USS Enterprise (CVN-65)

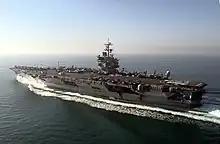
Aircraft carrier steaming away from camera in open sea. On deck is a large contingent of aircraft

In 1985, the Enterprise began training for her 11th WESTPAC deployment. Late at night on 2 November 1985 with Captain Robert L. Leuschner Jr. on the bridge, she struck Bishop Rock on the Cortes Bank during flight exercises, damaging the outer hull with a gash more than 100 feet in length and knocking out of one screw, a chip whose size was illustrated with a photograph of a Navy diver stretched out and reclining inside the notch. The cost of repairing the damage was $17 million, and Leuschner was relieved of command on 27 January 1986 as a result of the incident, by Captain Robert J. Spane.